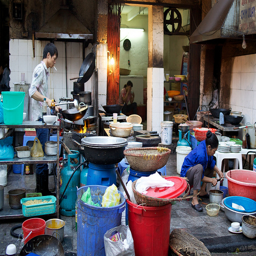
People preparing food surrounded by many bowls, buckets and baskets.
a kitchen area with many pots and containers
An open washroom with multiple bowls, buckets, and pots.
Smoking man cooking in a wok in a dirty kitchen.
A very unsanitary area where it appears food is being prepared.